Herbert George Columbine

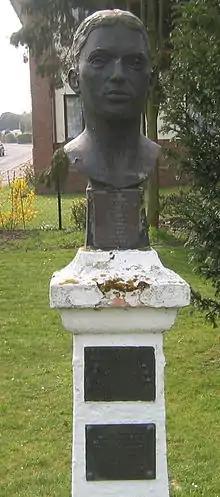
Herbert Columbine memorial at Walton on the Naze, Essex

Columbine is named on the Pozières Memorial, in the Somme department of France, to the missing of the Fifth Army.